James M. Wall

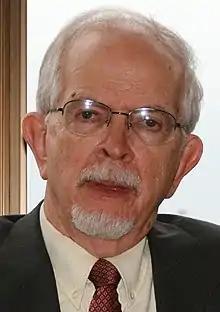
Wall in 2017

James McKendree Wall (27 October 1928 – 22 March 2021) was an American Methodist minister and journalist who wrote extensively on religion in the United States.